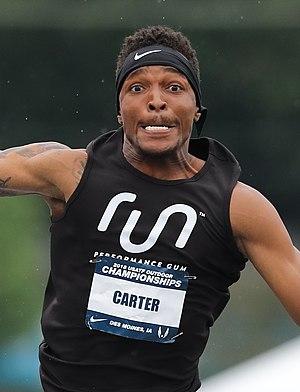
Chris Carter est un athlète américain, spécialiste du triple saut.